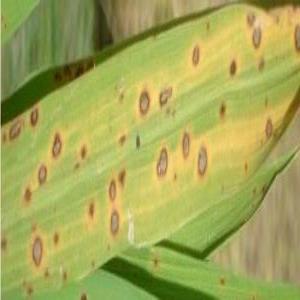
Disease: Brownspot